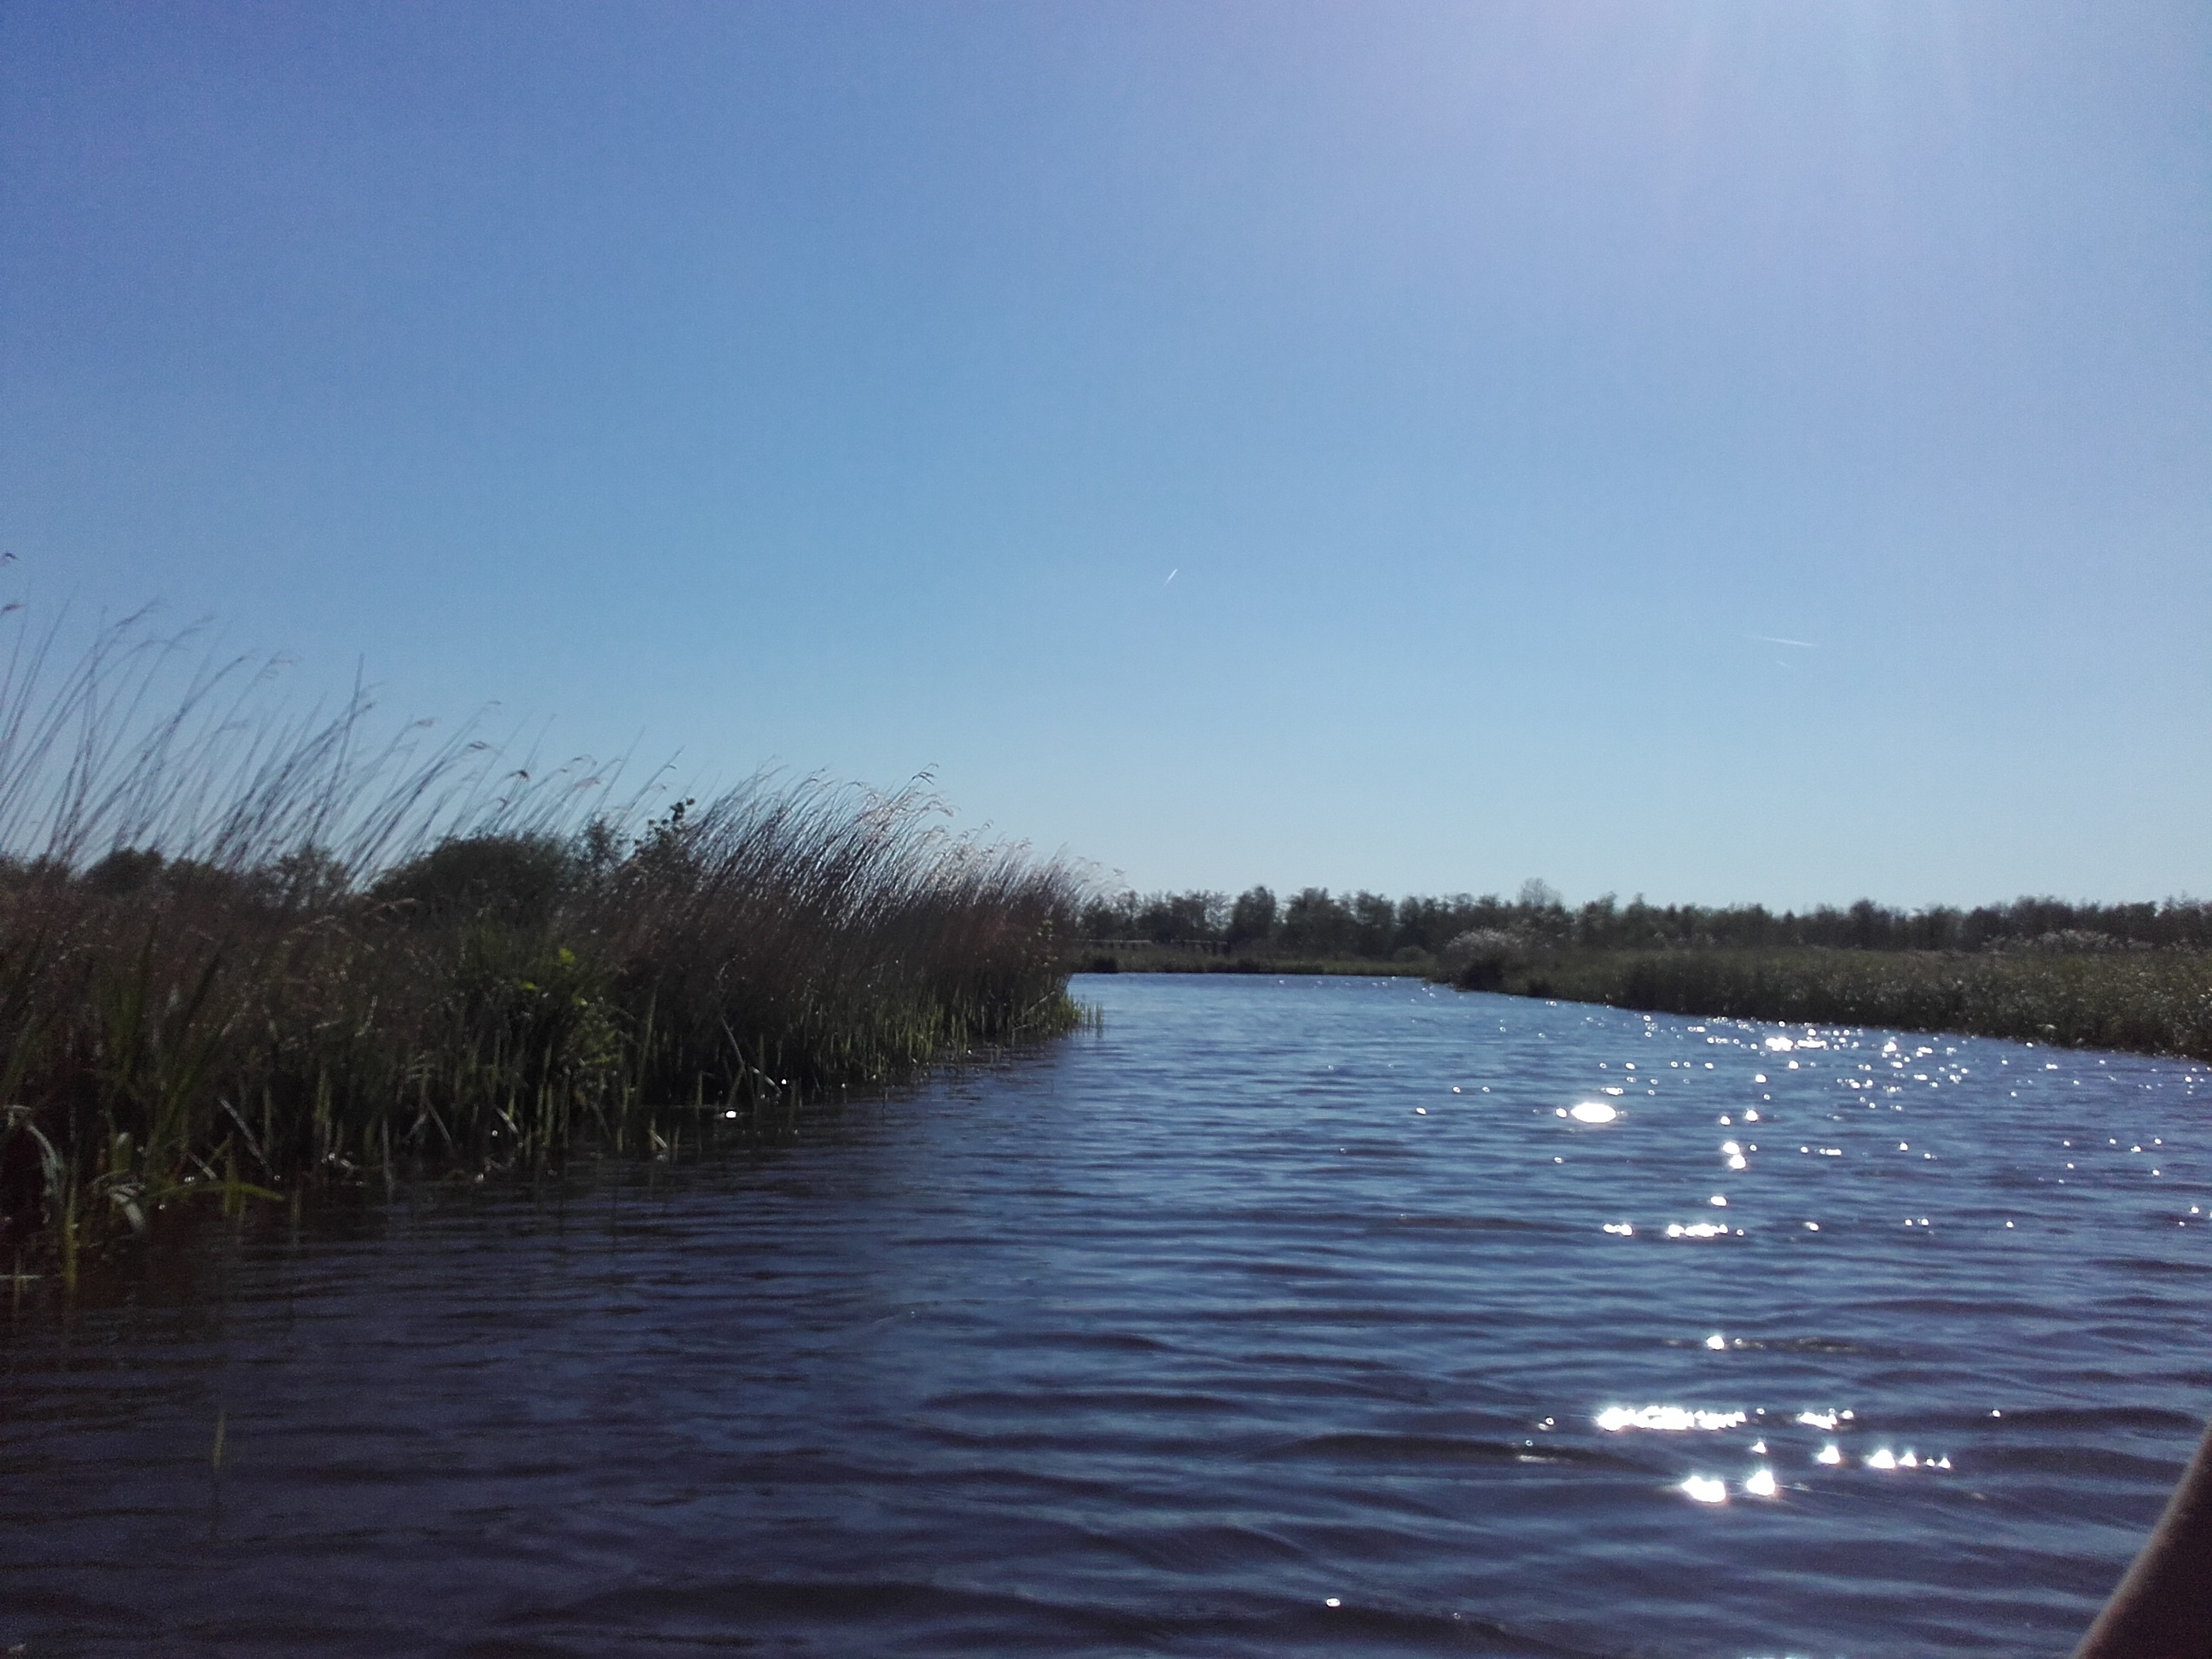
sea, water, boat, shore, lake, river, inlet, paddle, vehicle, reservoir, waterway, boating, loch